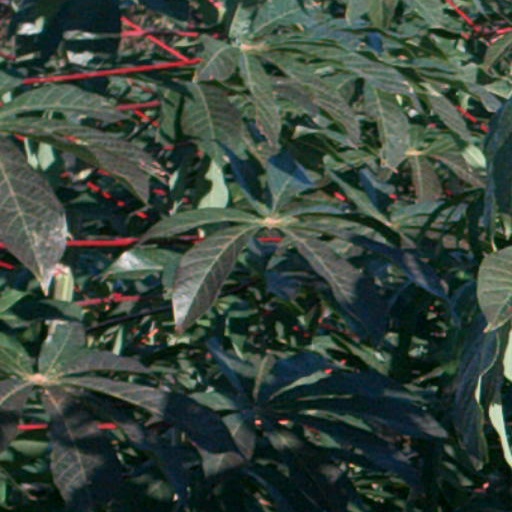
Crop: cassava